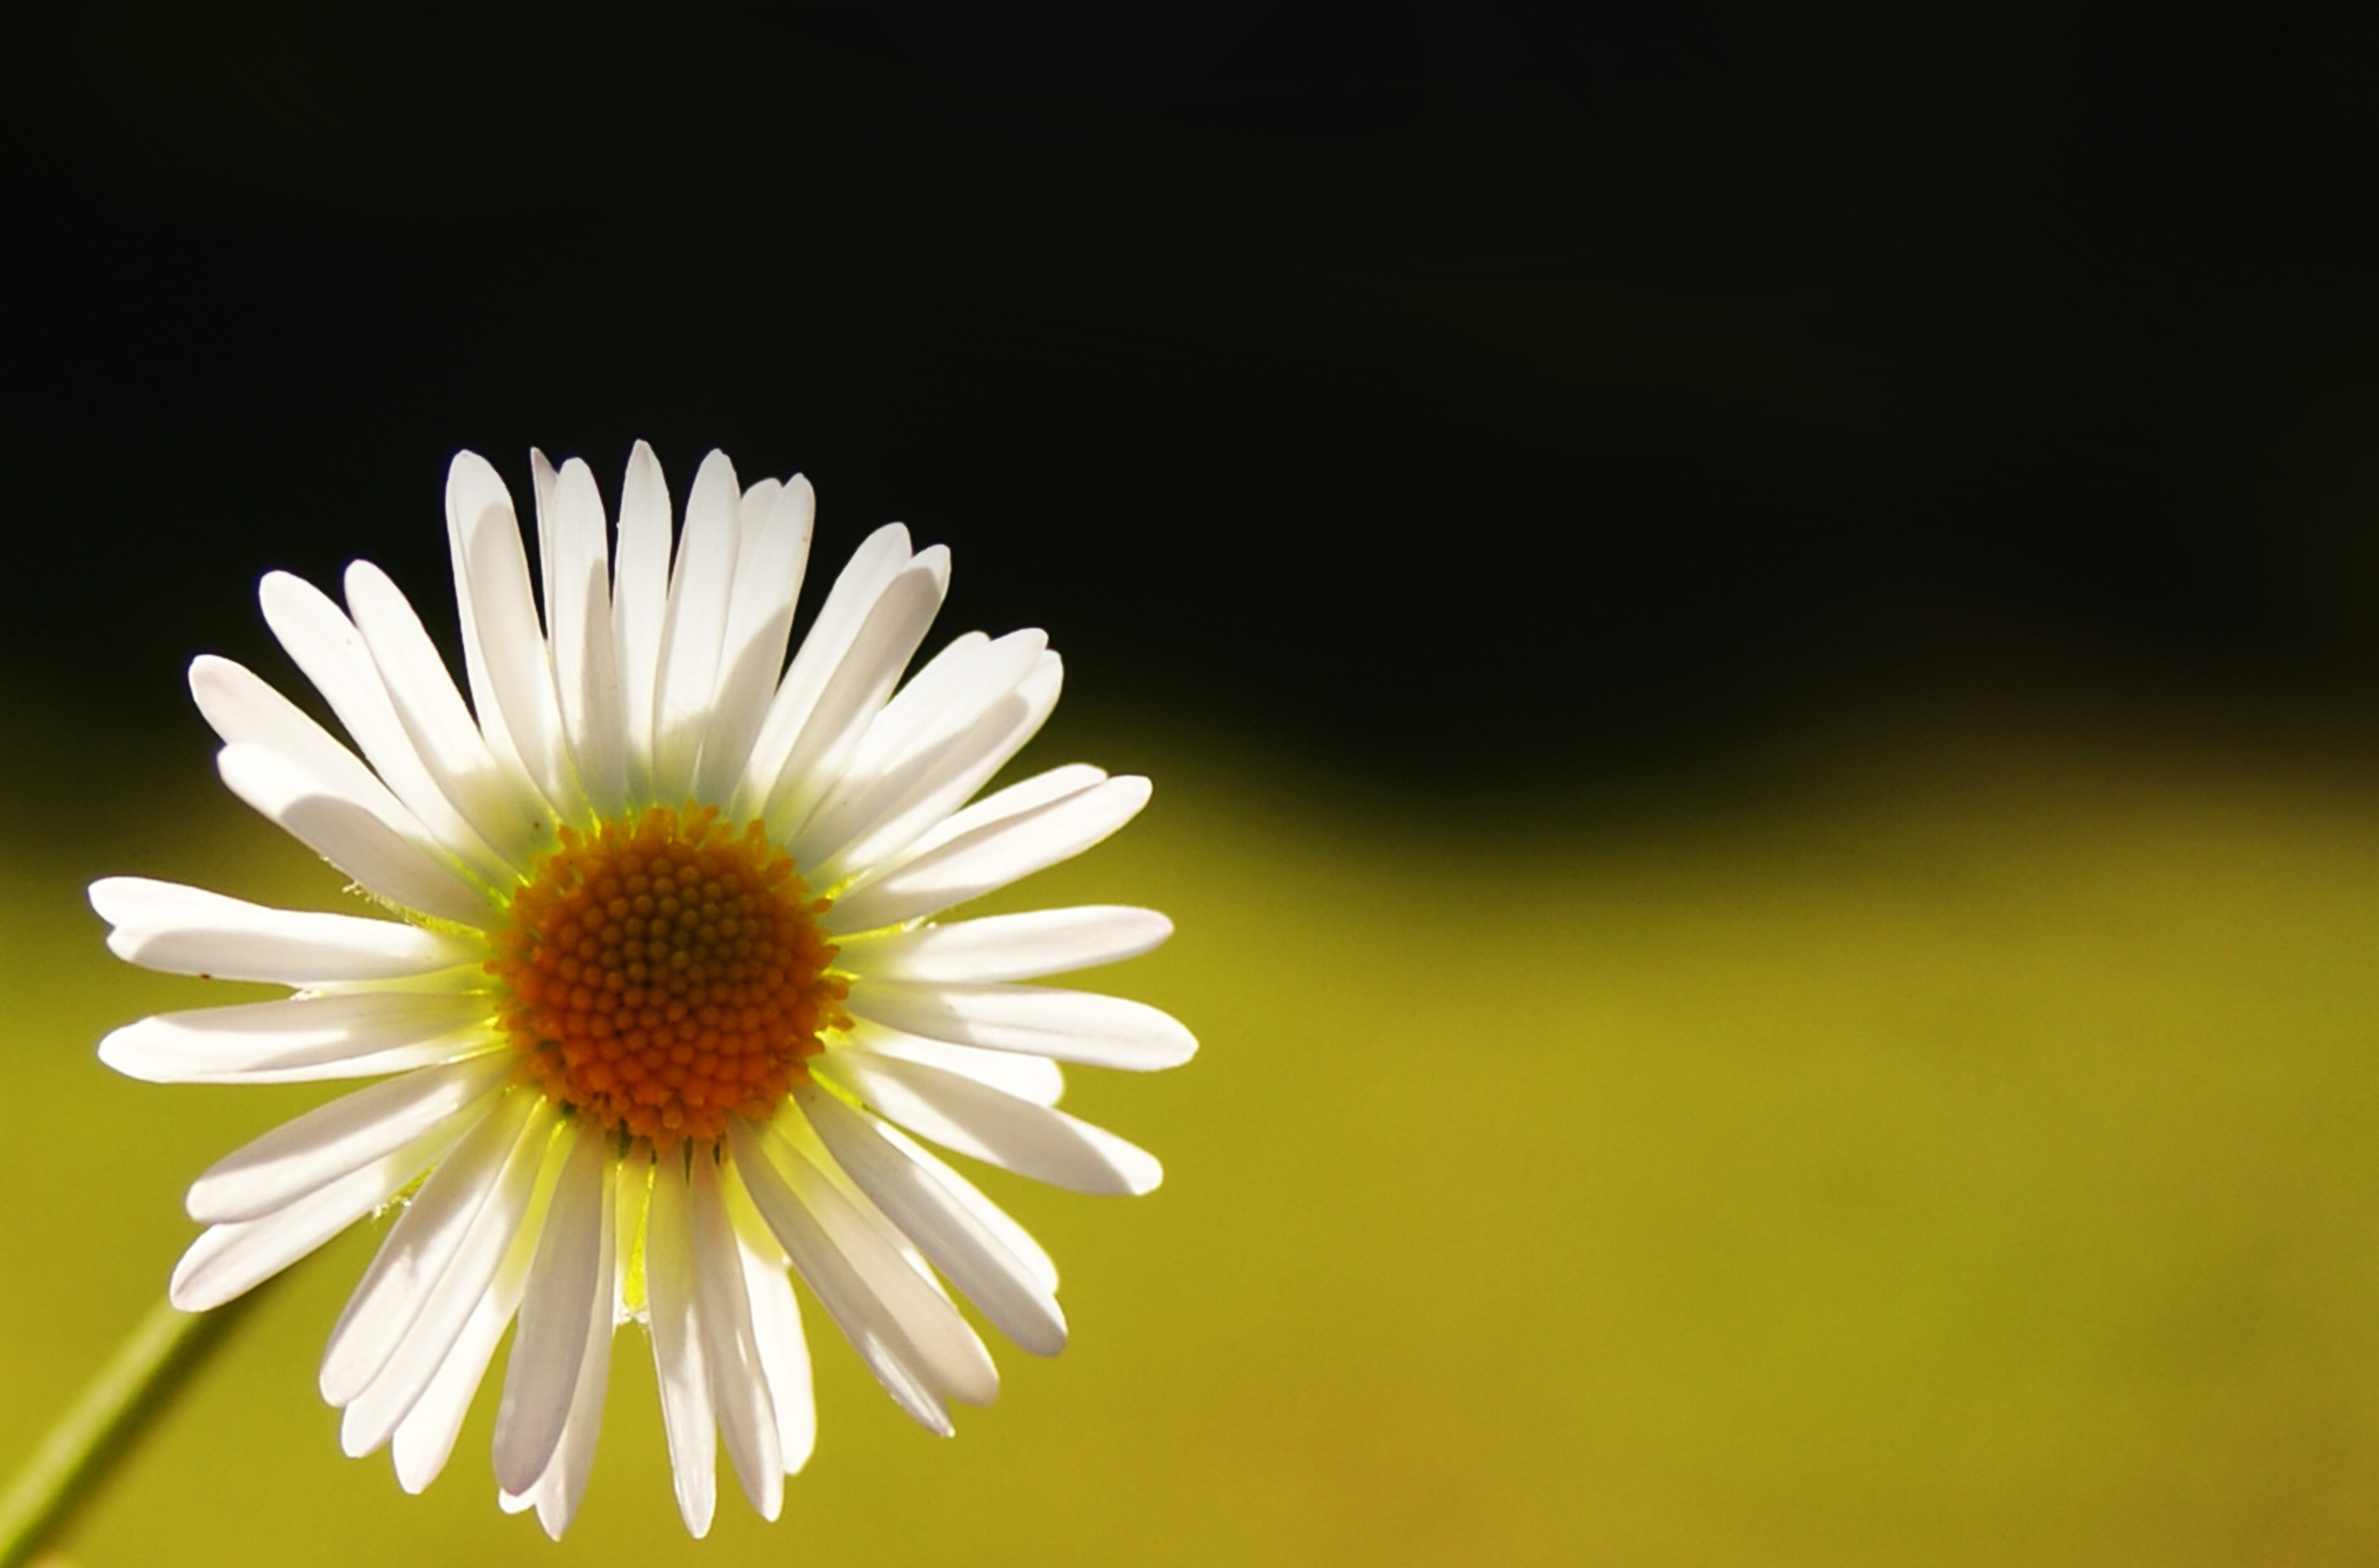
nature, blossom, light, plant, photography, sunlight, flower, petal, daisy, green, macro, yellow, flora, wildflower, close up, petals, stamen, flowering, light and shade, macro photography, blossomed, flowering plant, daisy family, oxeye daisy, plant stem, land plant